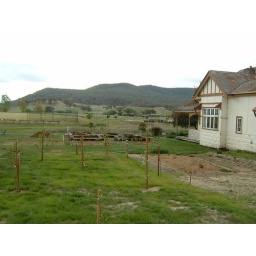
Some of the fruit trees after planting in winter 2004